Le Montellier

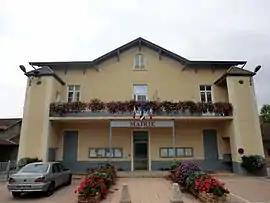
Town hall

Le Montellier is a commune in the Ain department in eastern France.